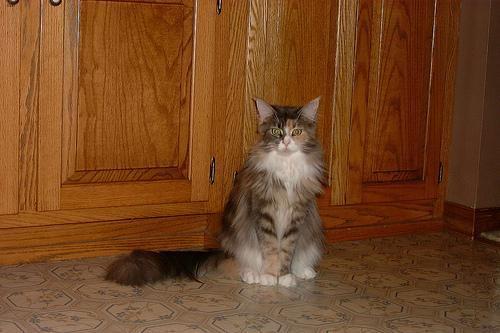
Maine Coon